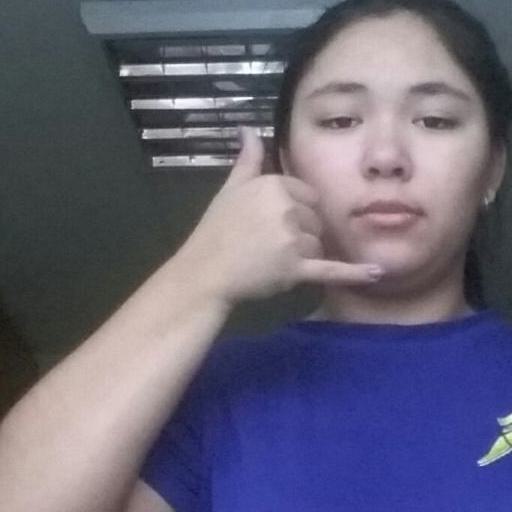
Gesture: call